Pernby School of Painting

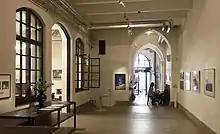
Pernby School of Painting.

Pernby School of Painting, formerly Otte Skölds Art School, in Stockholm was founded in 1927 by Otte Sköld (1894–1958), and in 1929 he was joined by Åke Pernby (1901–1981).